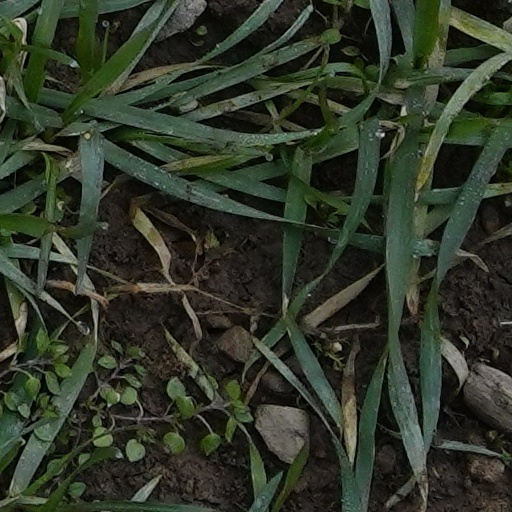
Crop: wheat